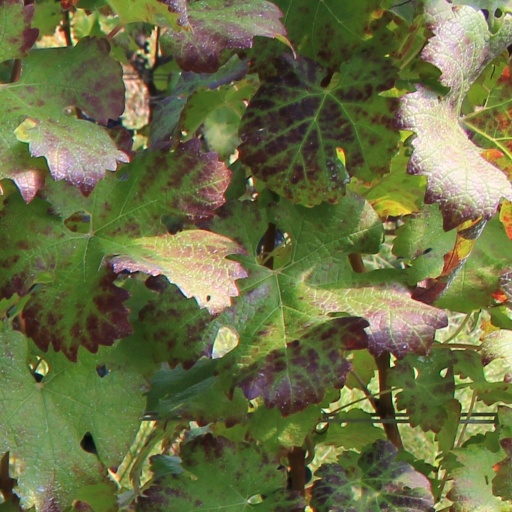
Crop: grape